Alice Ravenel Huger Smith

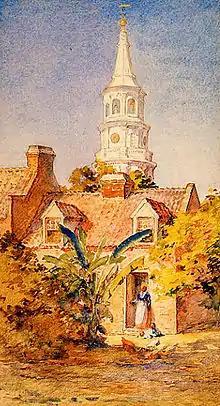
"The rector's kitchen", watercolor, 1910s.

Alice Ravenel Huger Smith (July 14, 1876 – February 3, 1958) was an American painter and printmaker. She was one of the leading figures in the so-called Charleston Renaissance, along with Elizabeth O'Neill Verner, Alfred Hutty, and Anna Heyward Taylor.